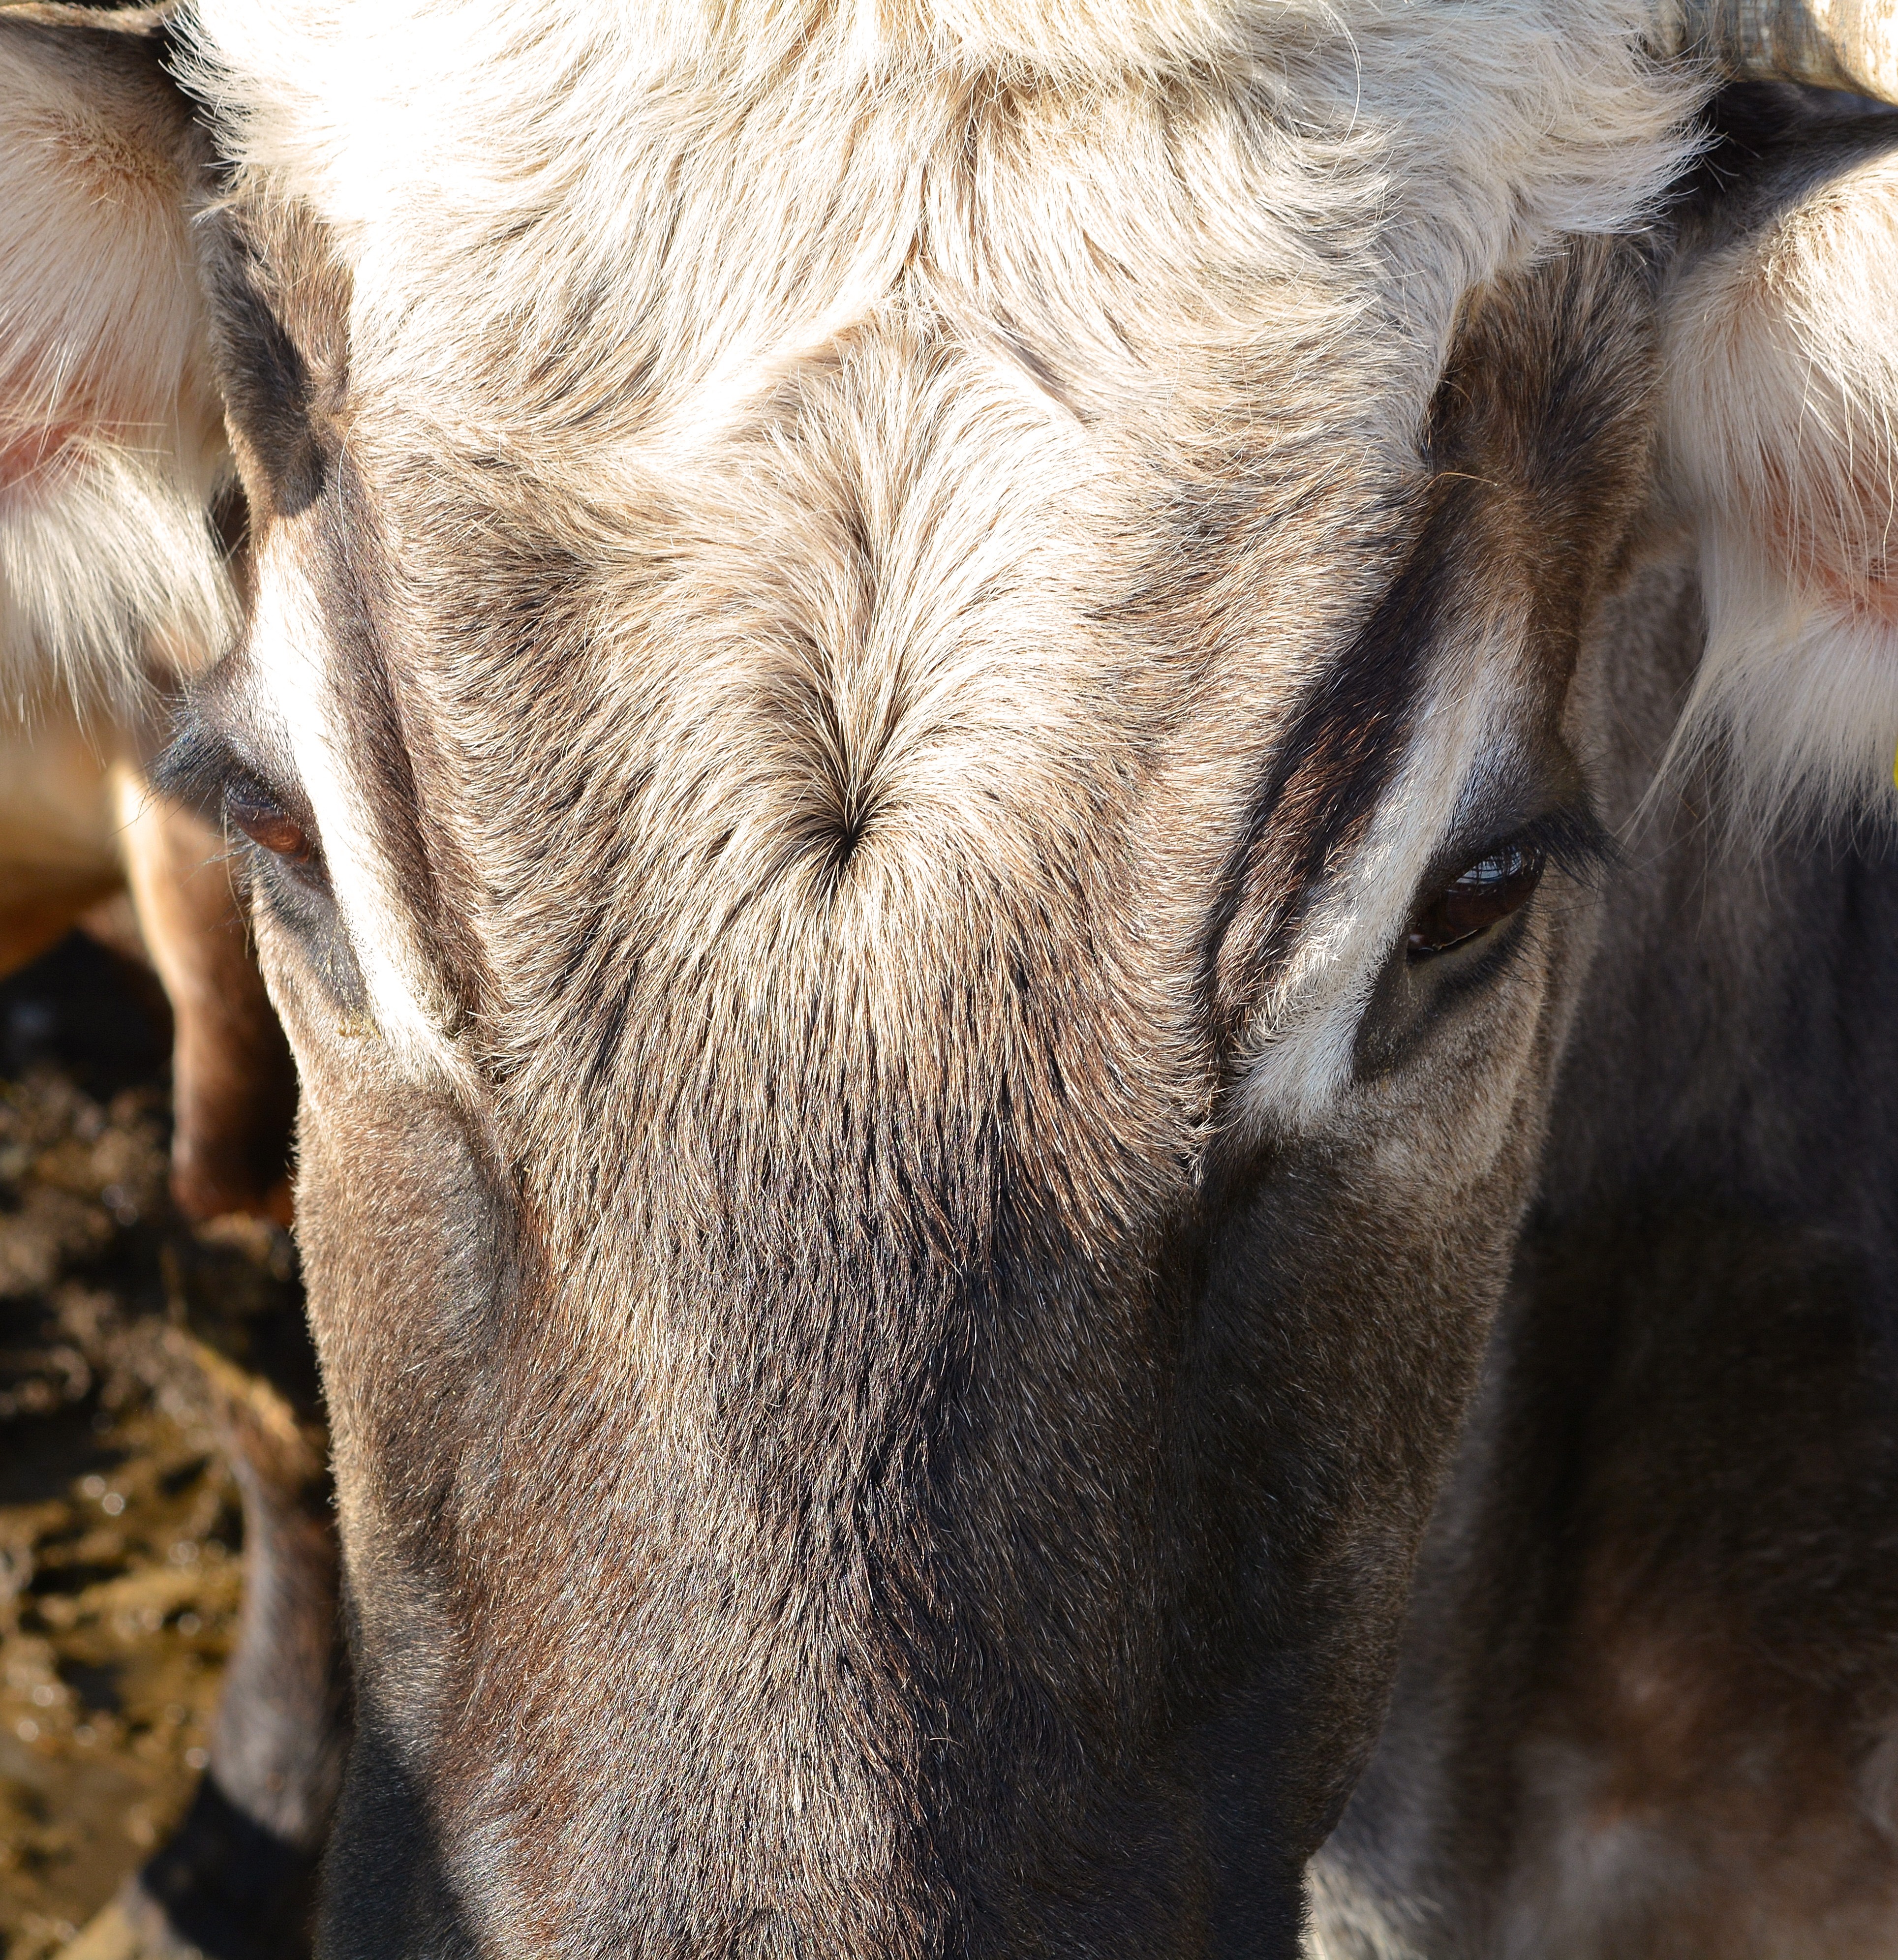
animal, cow, livestock, mammal, mane, close, beef, close up, snout, head, vertebrate, cattle like mammal, horse like mammal